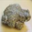
Label: frog